World of Disney

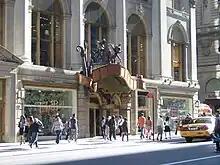
Fifth Avenue, Manhattan, New York City

On October 5, 2004, a third location opened within a three-story New York City (30,000-square-foot) space formerly occupied by the flagship Disney Store on Manhattan's Fifth Avenue as the rest of the Disney Store chain in the US was sold. The store closed on December 31, 2009, and the interior was dismantled on January 4, 2010 to make way for a traditional Disney Store in Times Square in fall 2010 at the former Virgin Megastore location. The rental cost for the location had become unreasonable and Disney had purchased back the US Disney Stores.